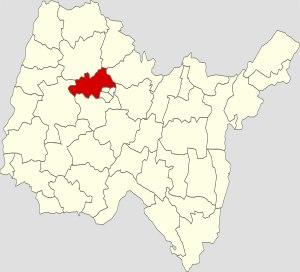
Le canton de Viriat est une ancienne division administrative française, située dans le département de l'Ain en région Auvergne-Rhône-Alpes.